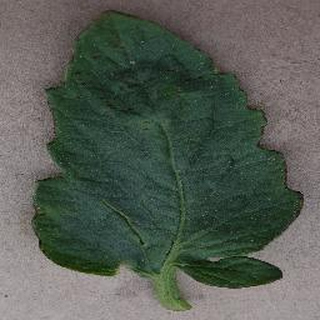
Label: tomato_bacterial_spot